Continuum (art fair)

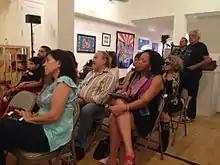
Discussion on contemporary issues in the art market

The City of West Palm Beach in which The Continuum fair is located, has in recent years, experienced a creative renaissance, especially in the visual arts. The area is home to many of the world's top art collectors. The city continues to attract international attention and more newcomers in terms of artists, galleries and curators. In 2014, Art Palm Beach began partnering with the community in order further facilitate the growth of Palm Beach County into an international arts destination.